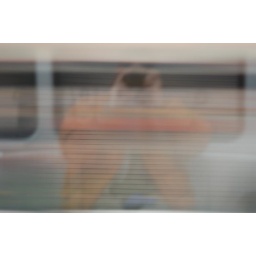
My reflection in a train window as another train goes past.